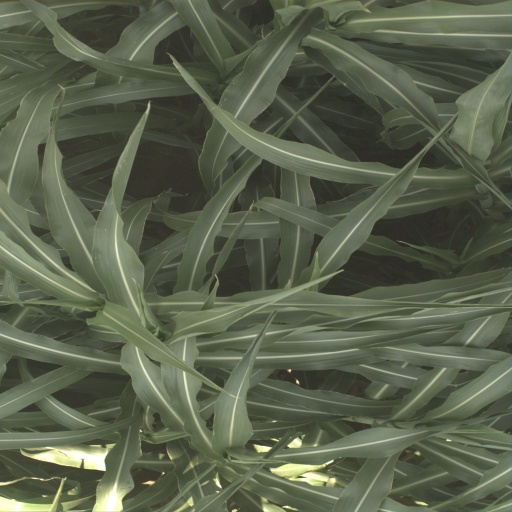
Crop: sorghum